Delta II

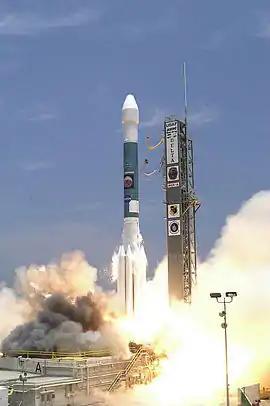
Delta II lifting off with MER-A on 10 June 2003

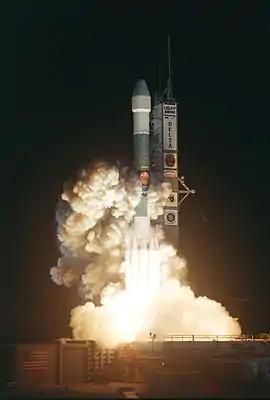
Delta II Heavy (7925H-9.5) lifting off from pad 17-B carrying MER-B

In 2008, ULA indicated that it had "around half a dozen" unsold Delta II rockets on hand, but in October 2017, ULA CEO Tory Bruno stated that there are no complete, unbooked Delta II rockets left in ULA inventory. However, there are leftover Delta II parts which are not enough to build another vehicle. The final Delta II, made of these leftover parts alongside some simulated parts, is located at the Kennedy Space Center rocket garden.